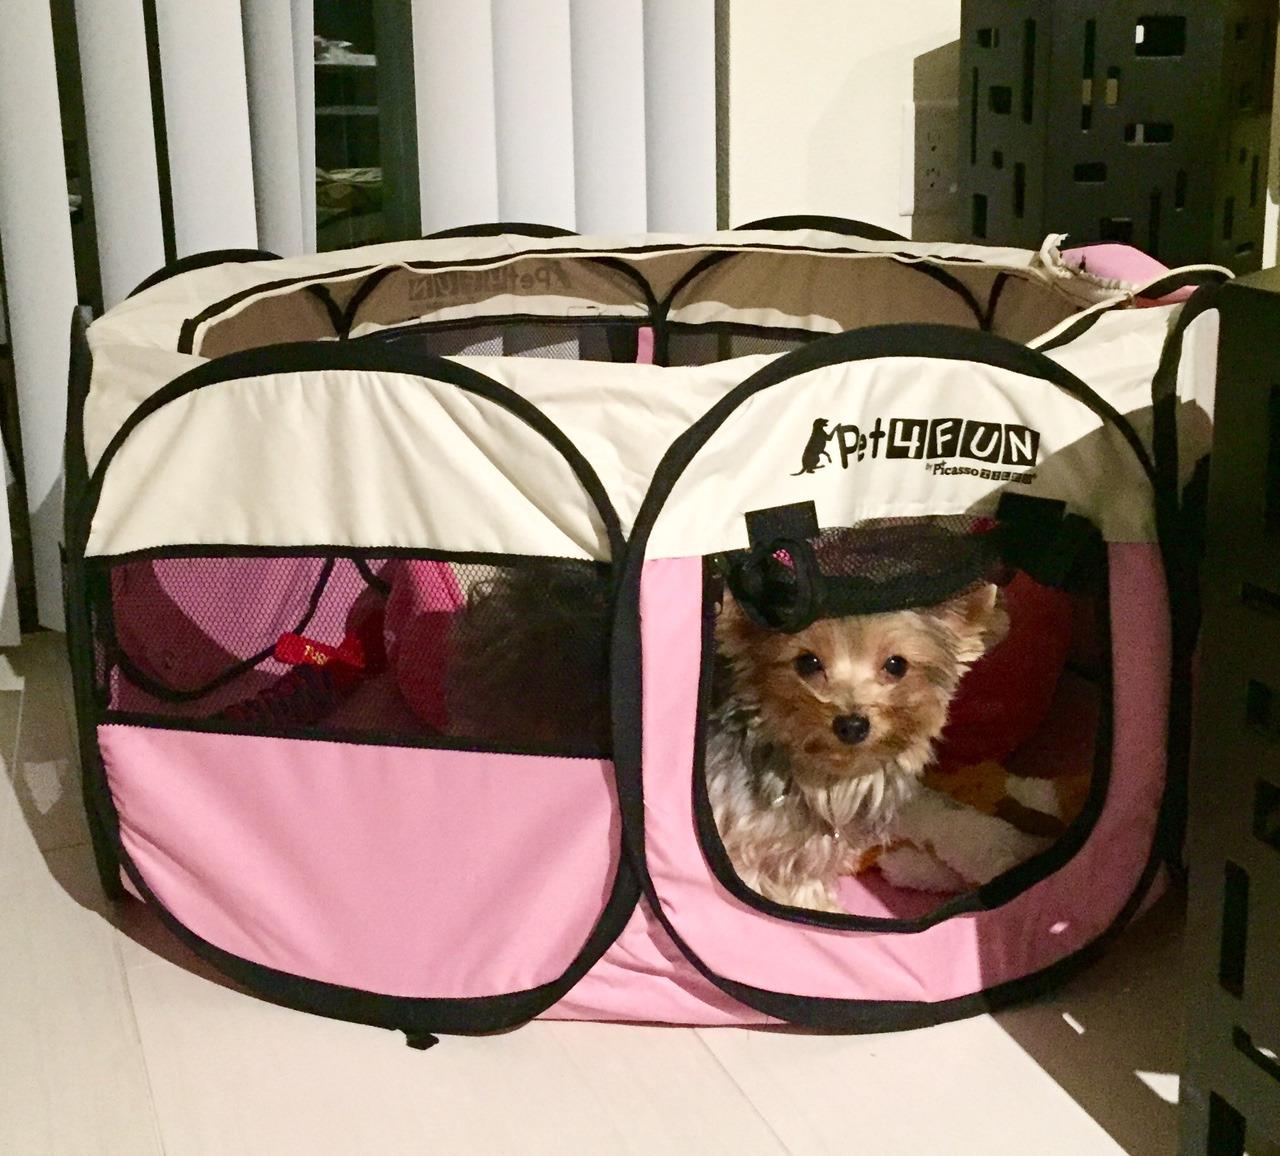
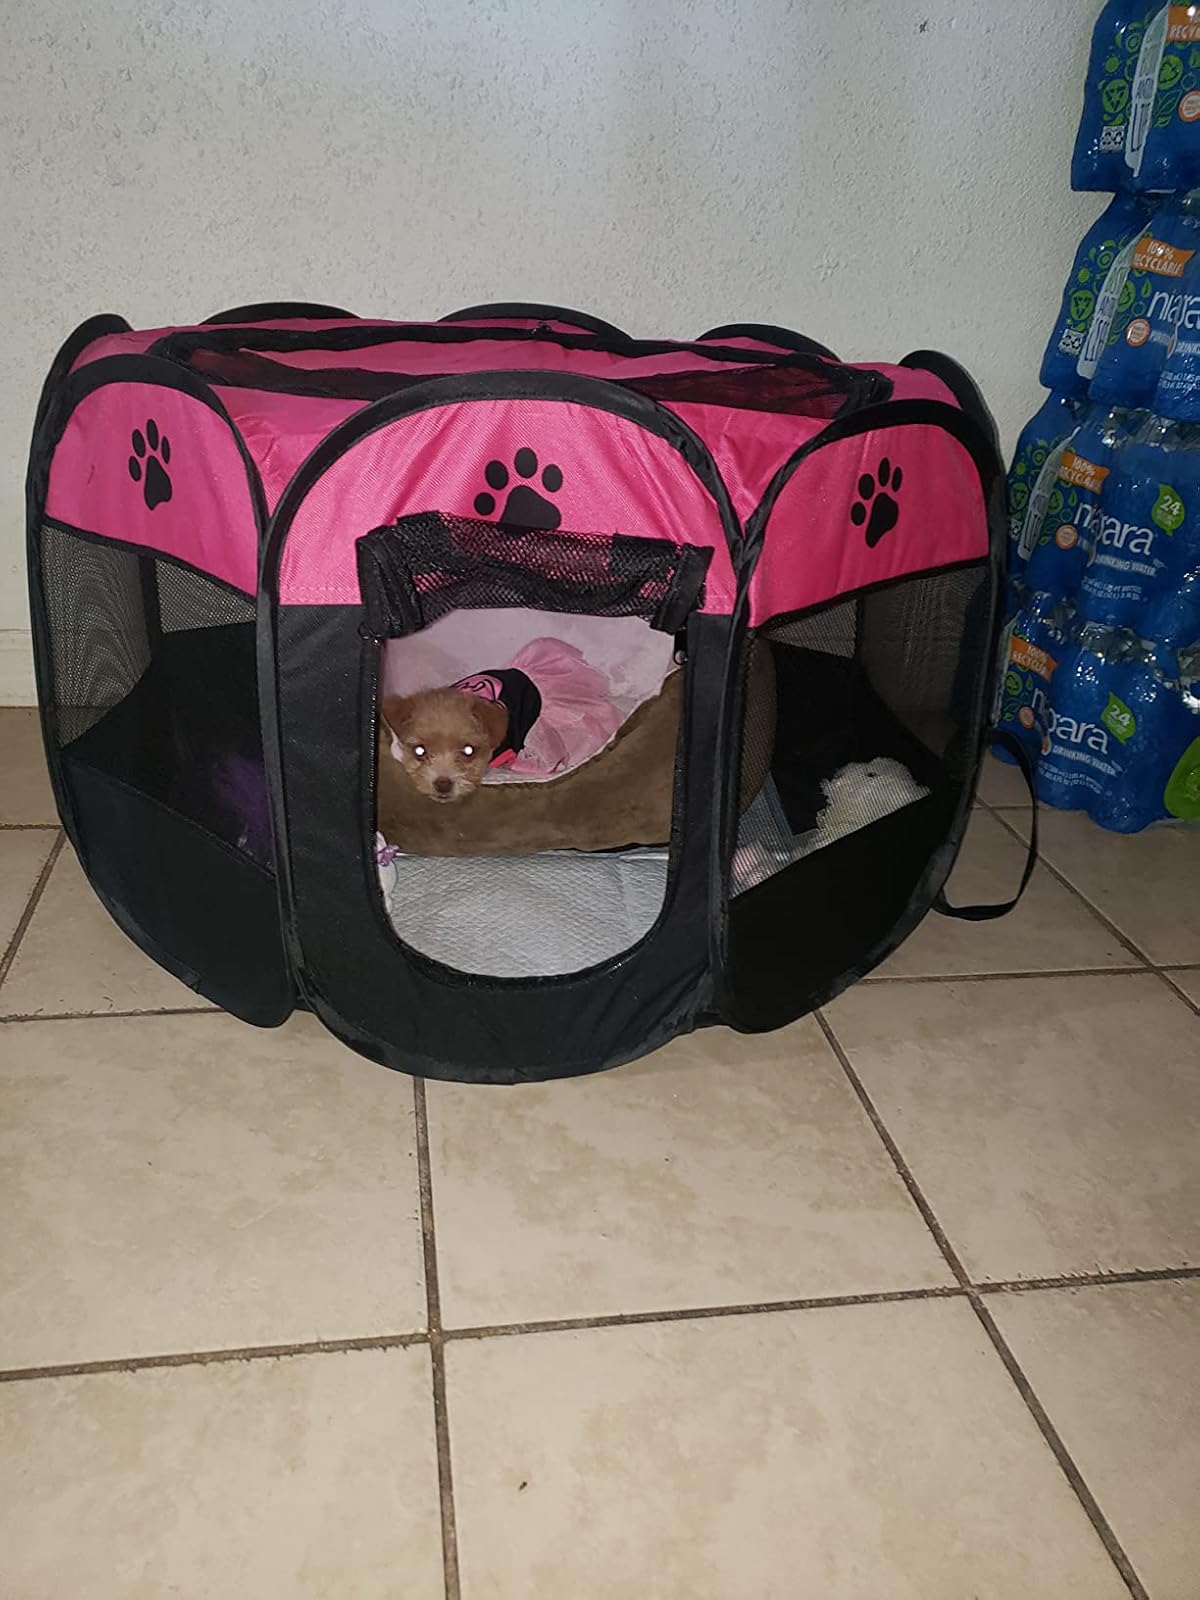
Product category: items_kennel
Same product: no